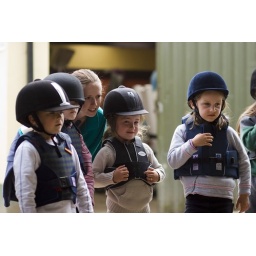
The kids in Thornton park watching Stephen Comeford the Farrier putting a shoe on a horse